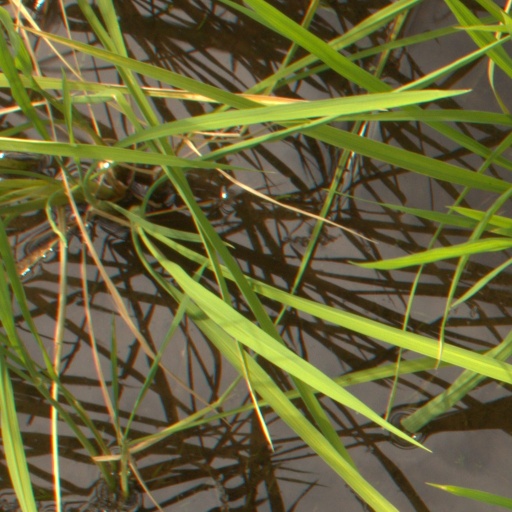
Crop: rice